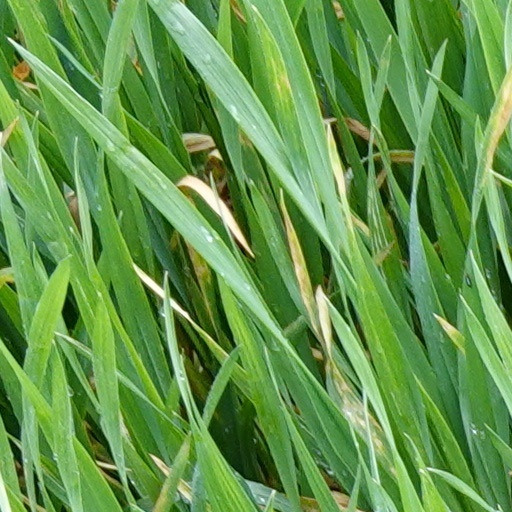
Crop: wheat